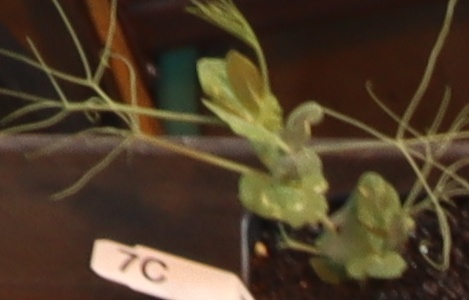
Label: Field Pea